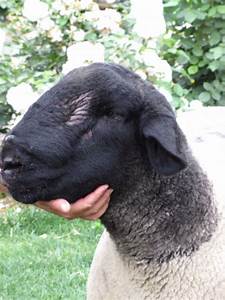
Label: pecora